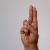
The image shows a hand gesture representing the letter 'U' in Indian Sign Language.